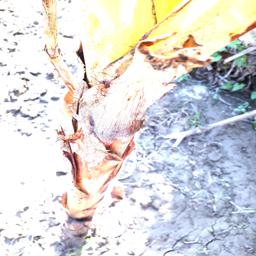
Label: BACTERIAL SOFT ROT